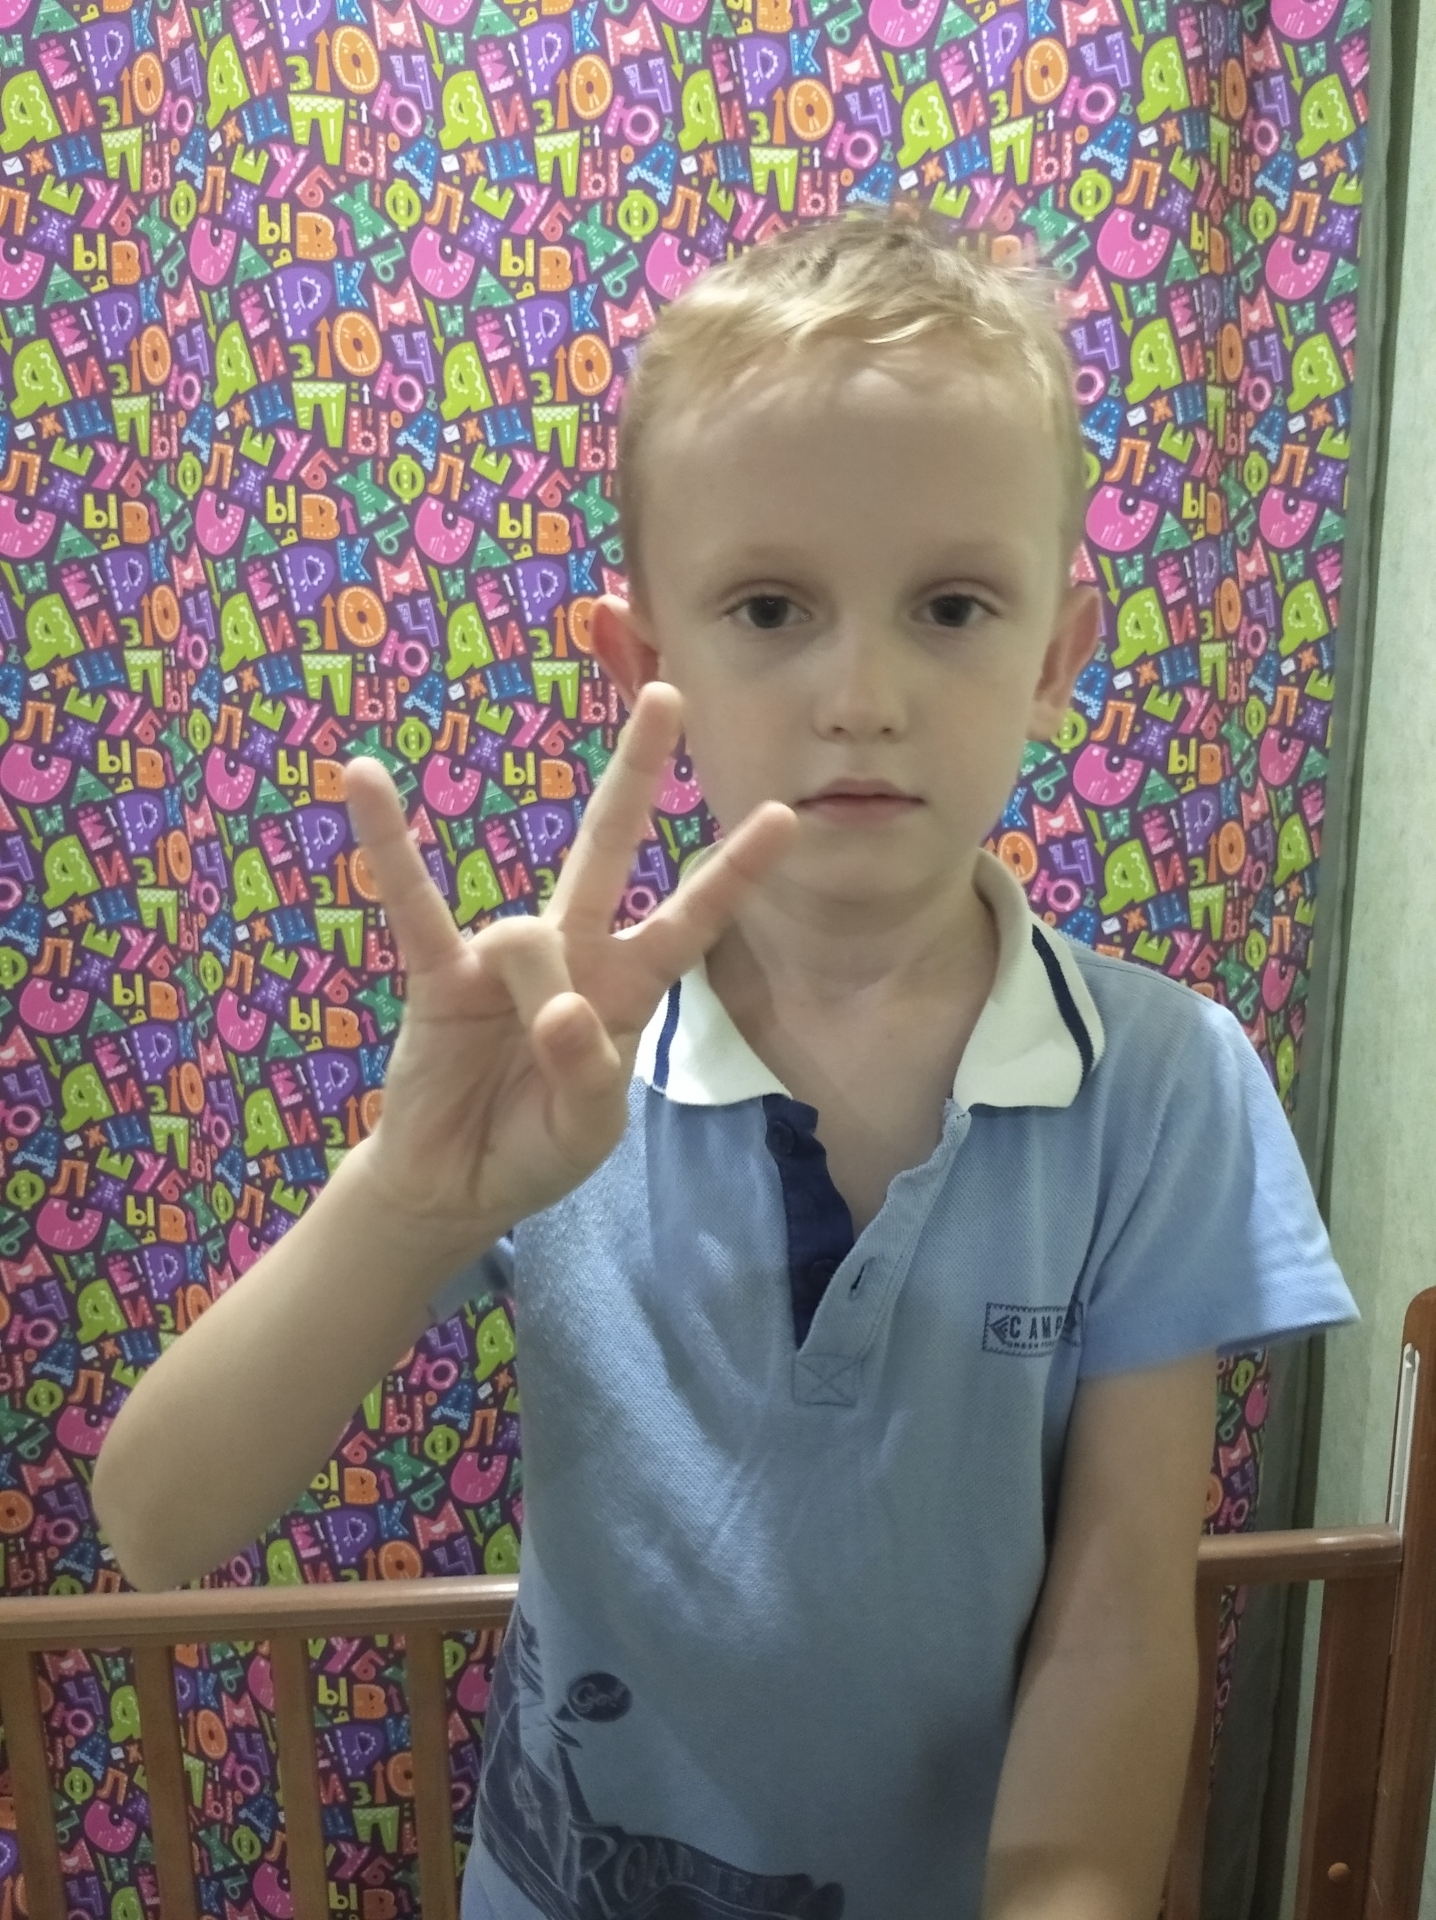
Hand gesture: three3